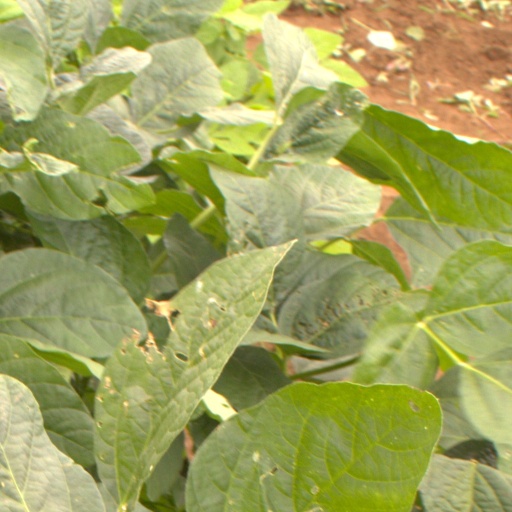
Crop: soybean